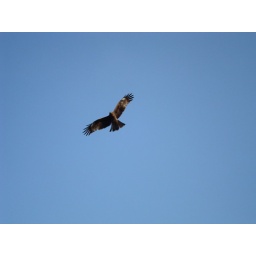
A Kite soaring in the crisp blue sky in Kyoto.